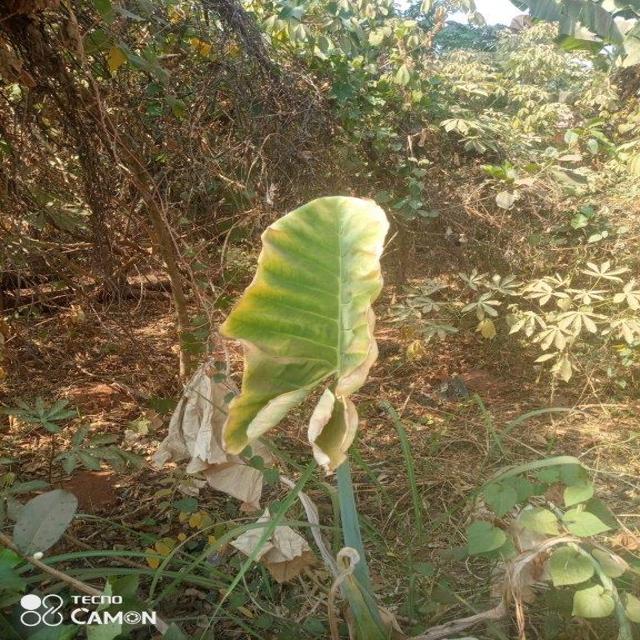
Label: Mid_Blight